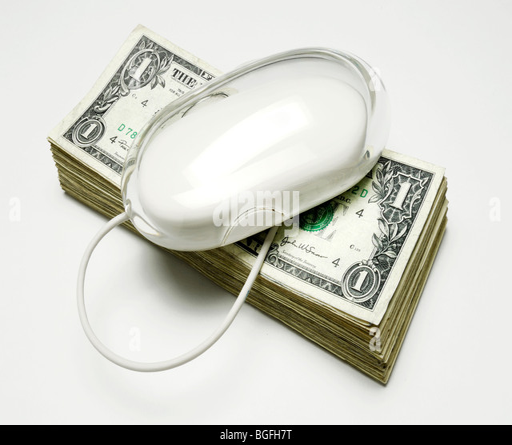
a white computer mouse and cord on a stack of dollar bills